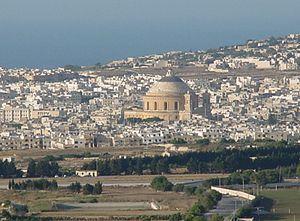
Il-Mosta – ou plus simplement Mosta – est une localité de Malte d'environ 20 000 habitants, située dans le centre de Malte, lieu d'un conseil local compris dans la région Tramuntana.